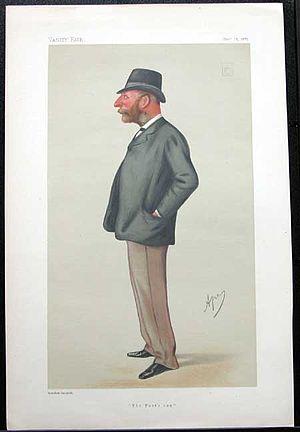
Percy Florence Shelley est le seul fils de Percy Bysshe Shelley et Mary Shelley. Il est également le seul petit-enfant de Mary Wollstonecraft. Son second prénom, Florence, vient de son lieu de naissance à Florence en Italie.